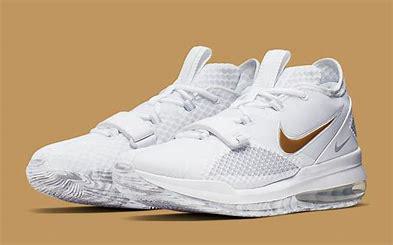
Brand: Nike
Model: Air Force Max